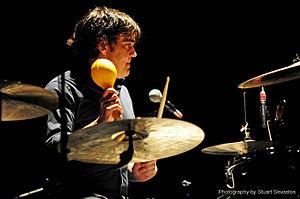
Spoon est un groupe de rock indépendant américain, originaire d'Austin, au Texas. Le groupe est composé de Britt Daniel, Jim Eno, Rob Pope et Eric Harvey.